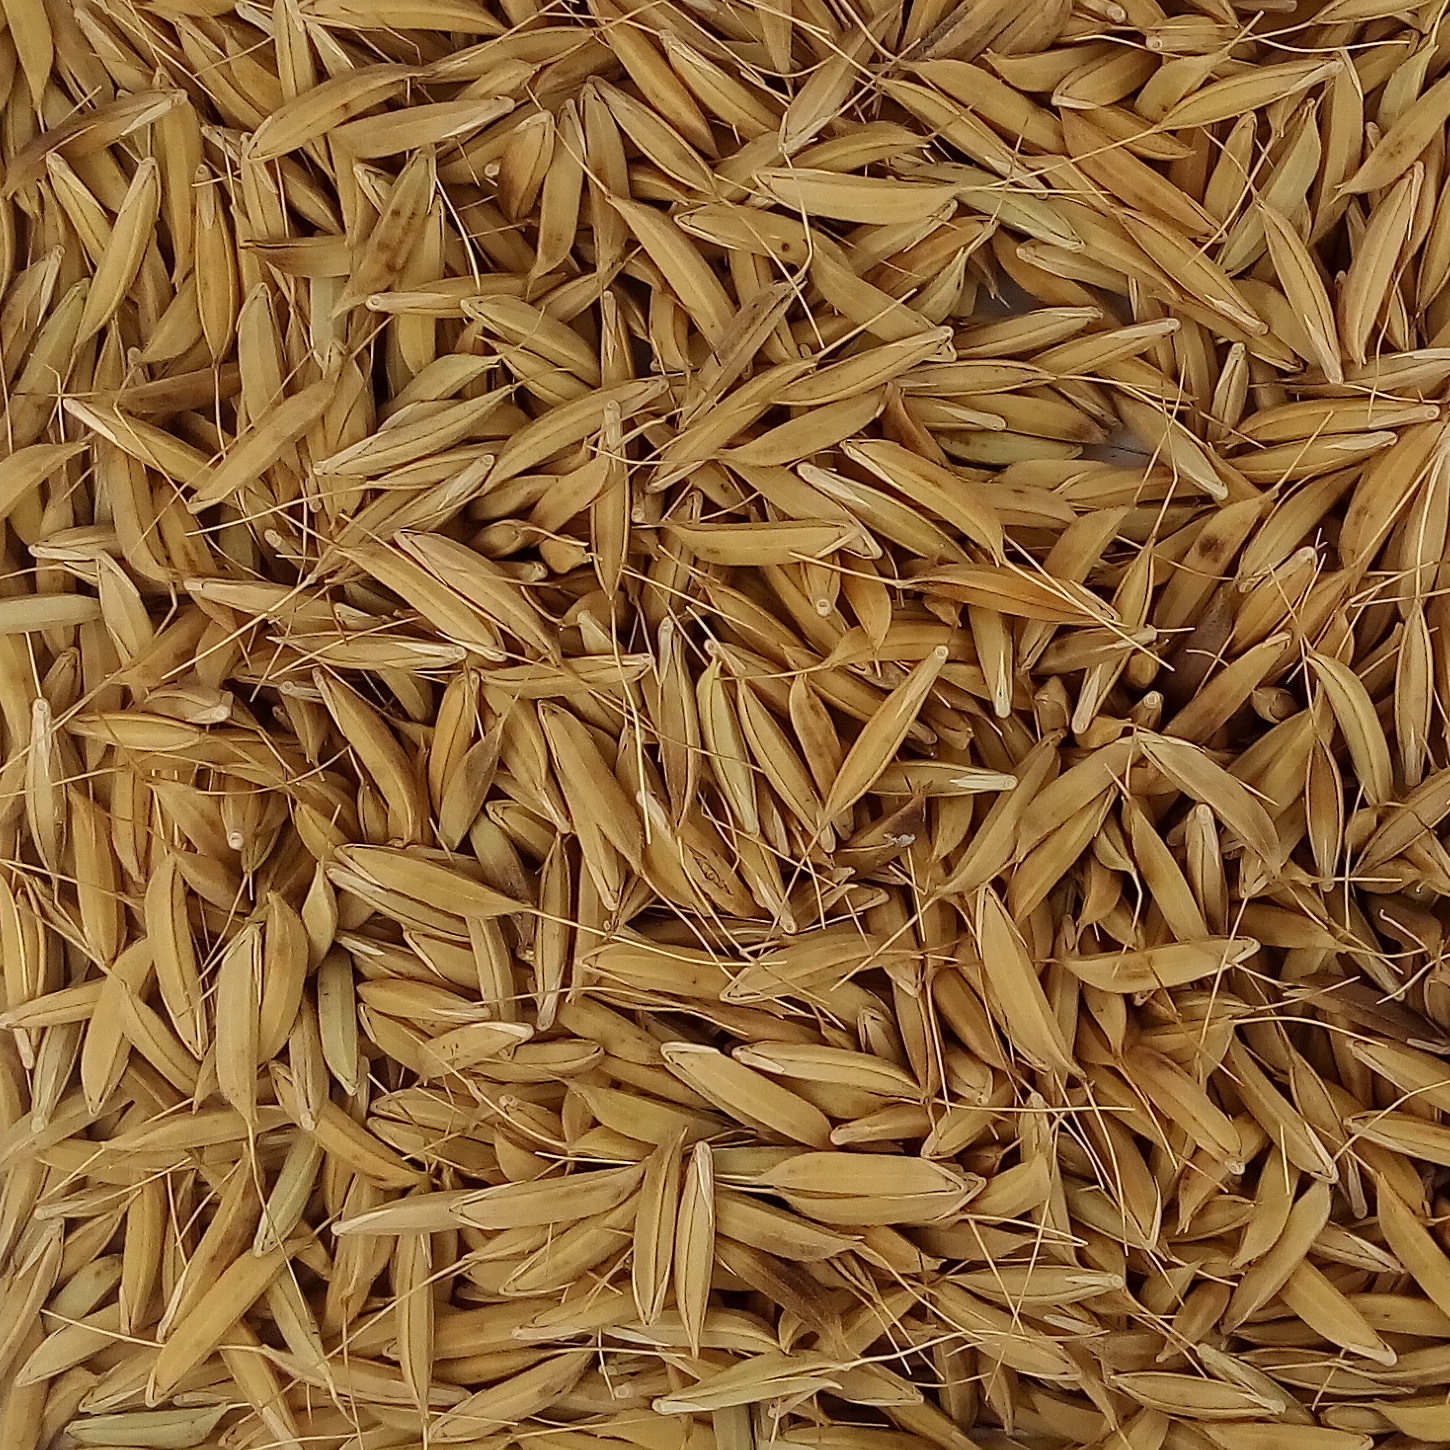
Rice seed variety: CSR_30